Brain–body mass ratio

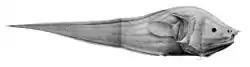
The bony-eared assfish has the smallest known brain–body mass ratio of all vertebrates

Brain size usually increases with body size in animals (i.e. large animals usually have larger brains than smaller animals); the relationship is not, however, linear. Small mammals such as mice may have a brain/body ratio similar to humans, while elephants have a comparatively lower brain/body ratio.